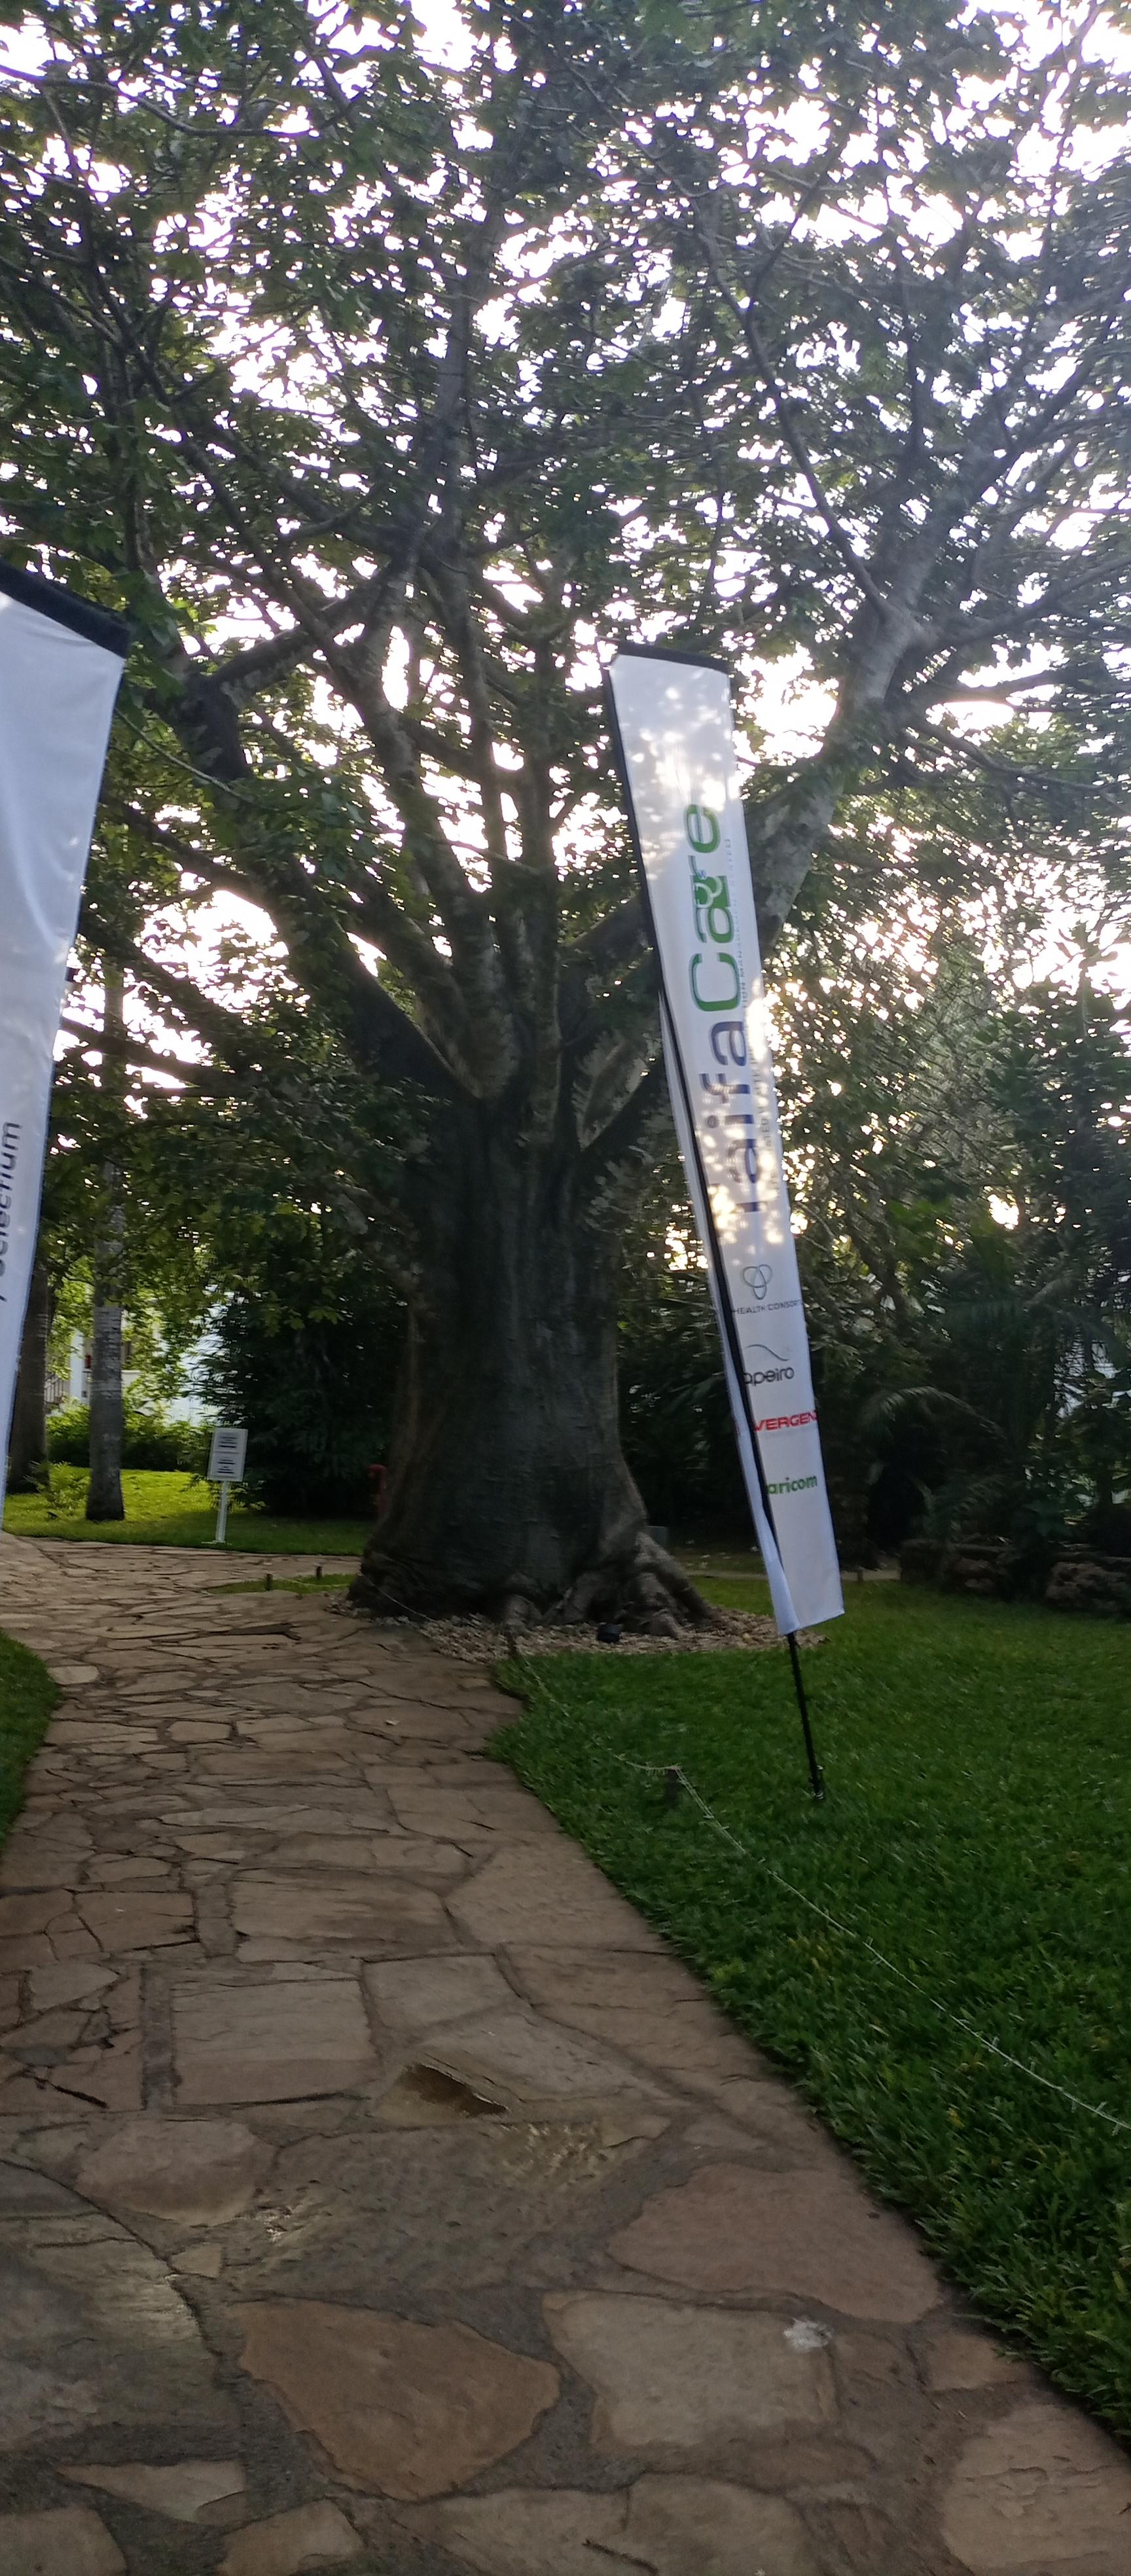
Mti mkubwa umepandwa kando na njia yenye sakafu ya mawe. Mbele kuna nyasi, katikati bendera nyeupe imesimama.